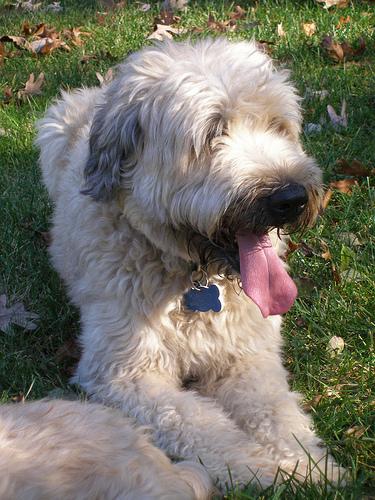
Breed: wheaten terrier